Akan people

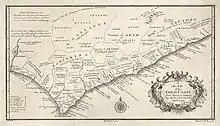
Map of the Gold Coast c.1729.

The destruction of Bono Manso in the 1722–1723 war marked a turning point in the western forest. Internal succession disputes and the unpopular rule of Ameyaw Kwakye had already weakened Bono's authority, and Asante forces quickly overran the town, capturing its rulers and artisans, and relocating regalia and treasury assets to Kumase. Many Bono fled to Techiman, while others migrated westward regrouping in nearby settlements Gyaman, Abease, and the Banda area. This displacement helped form the Gyaman state, whose rulers were remembered in oral tradition as “sons of Bono kings.” As Bono refugees and military auxiliaries moved across the frontier, they brought Akan political institutions with them. This contributed to the development of Gyaman, and further west, the emergence of the Baoulé and other splinter groups seeking refuge from Asante expansion.